Redoubt Kali

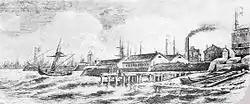
Redout Kale port in the 1840s

Redoubt Kali was a Russian fort on the east coast of the Black Sea. It was 10 miles north of Poti. It was captured by the British during the Crimean War in 1854. The redoubt was colloquially commonly called the "Redut Kale", modern Kulevi in Georgia. The redoubt was demolished in the early 20th-century in 1907.